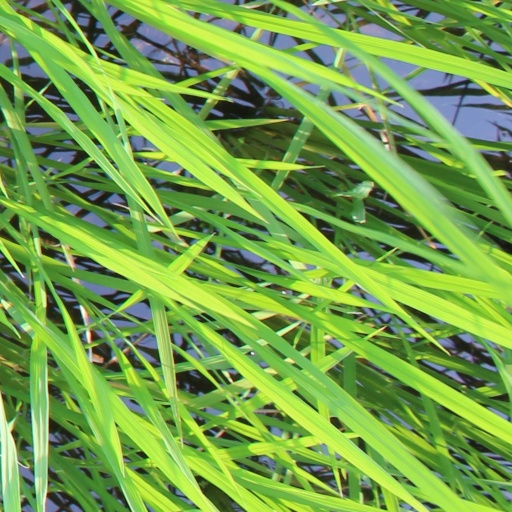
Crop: rice